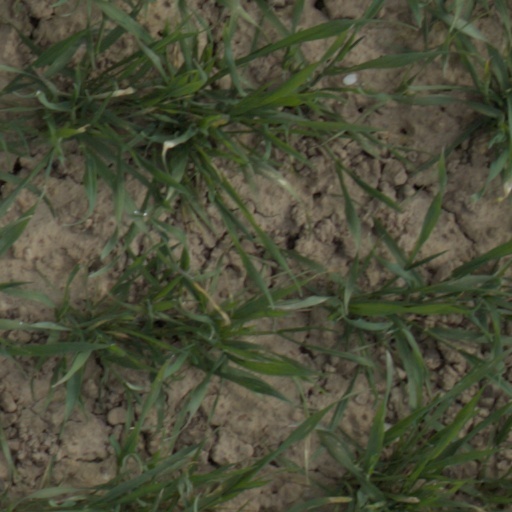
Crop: wheat